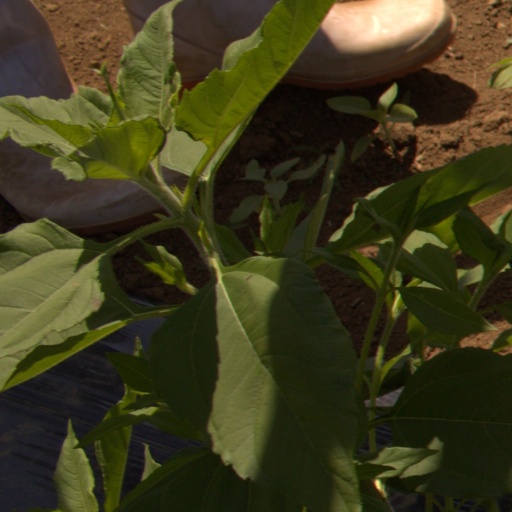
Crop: Jerusalem artichoke